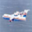
Label: airplane